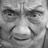
Emotion: surprise